Irina Apeksimova

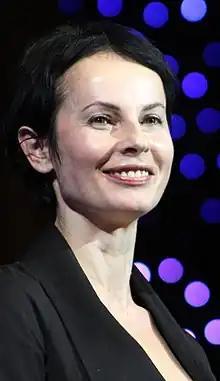
in 2012

Irina Victorovna Apeksimova (born January 13, 1966, Volgograd, RSFSR, USSR) is a Russian stage and screen actress. She became director of the Taganka Theatre in March 2015.